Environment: real
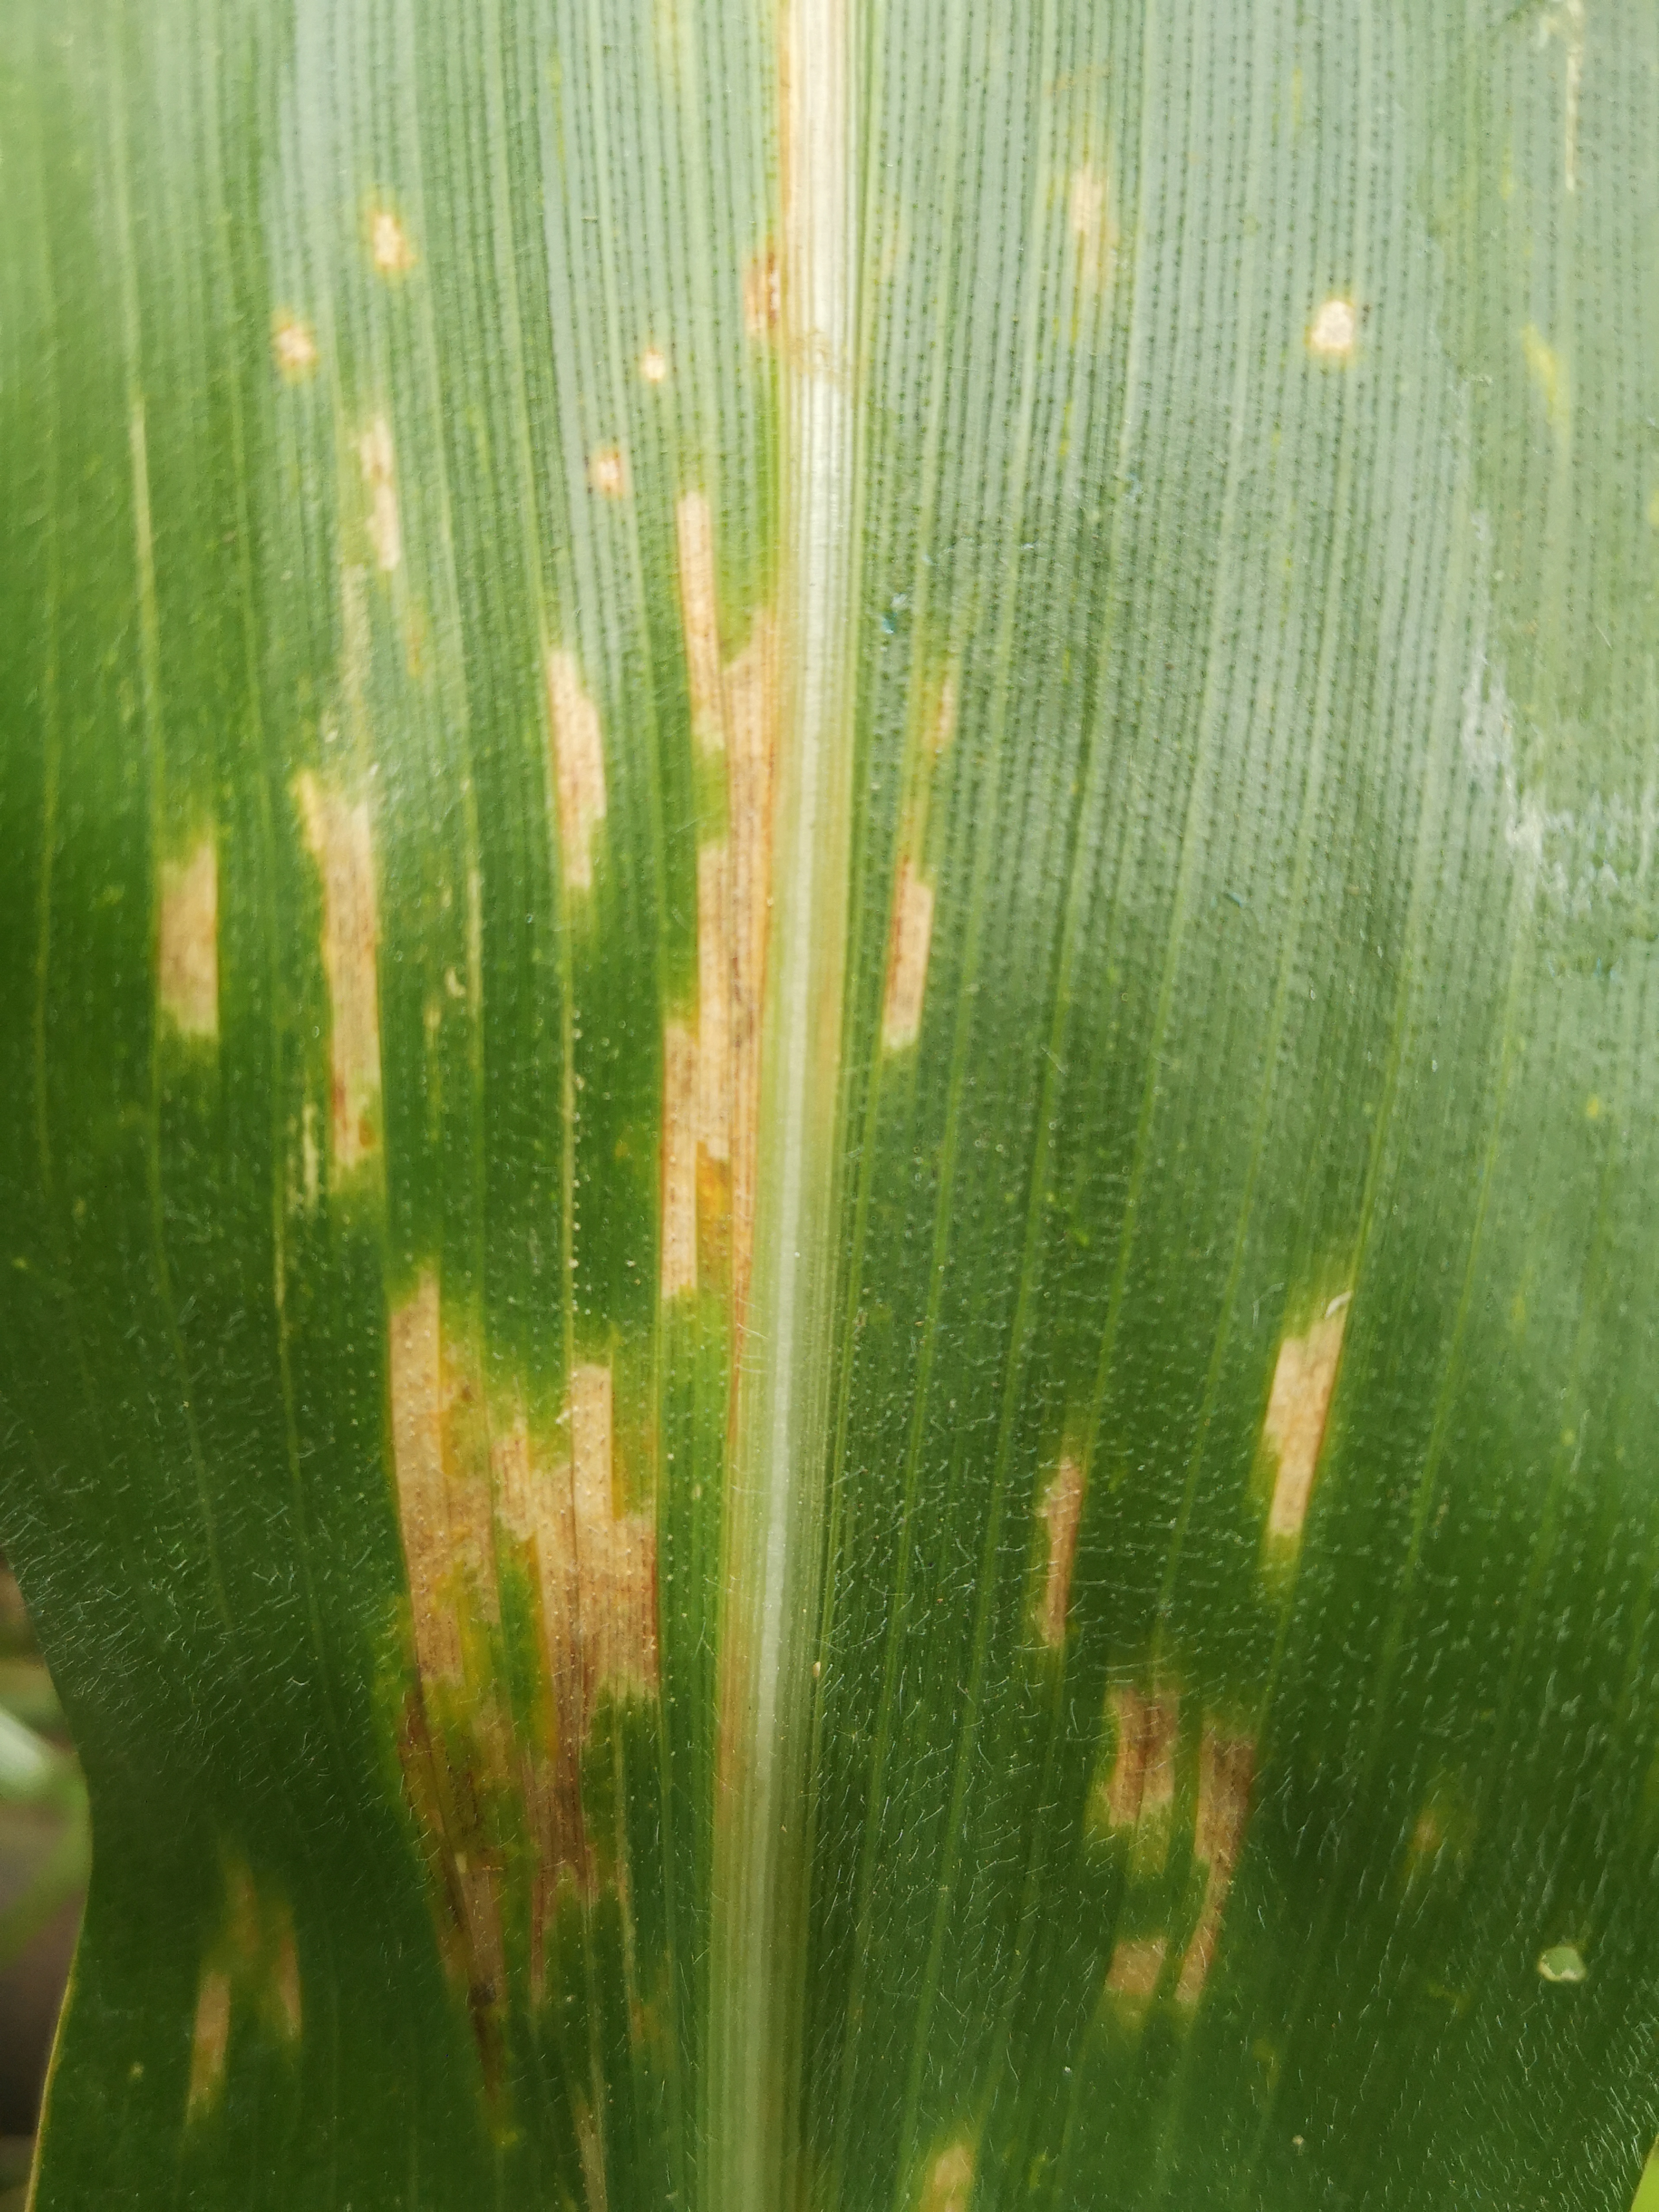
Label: gray_leaf_spot